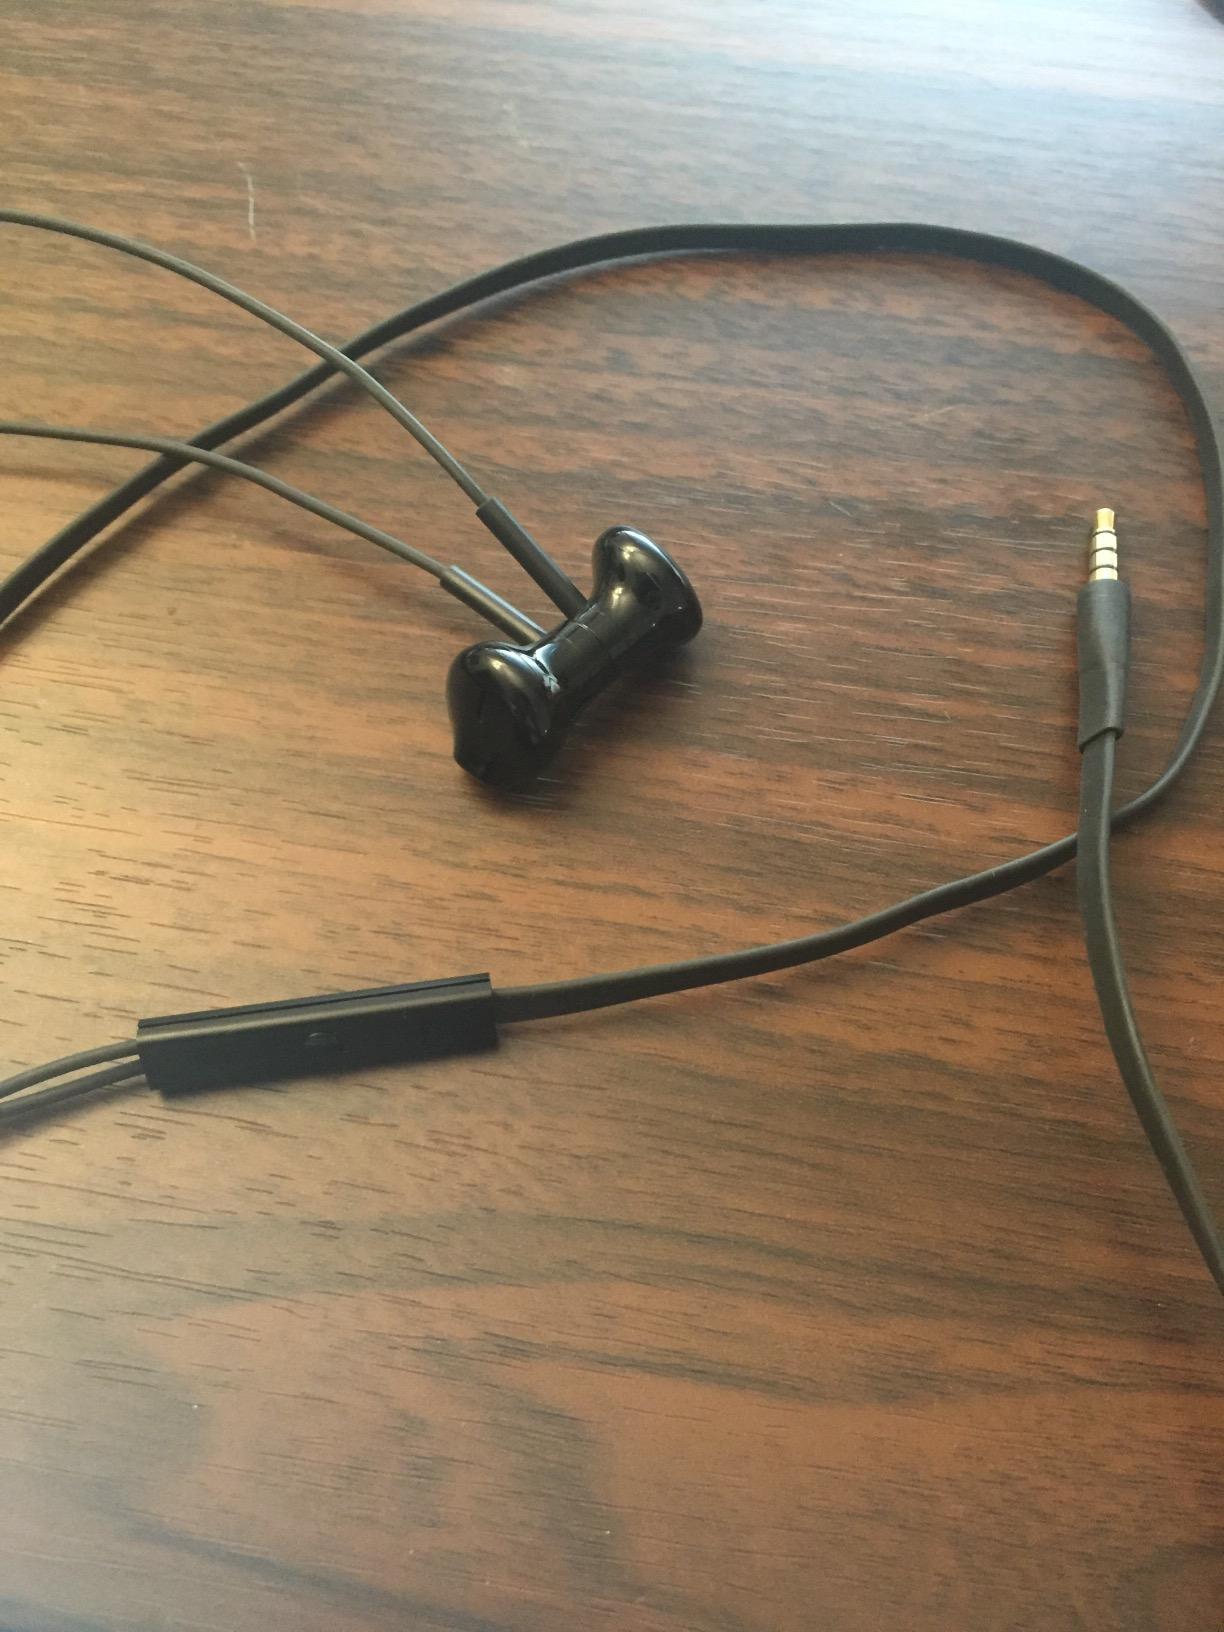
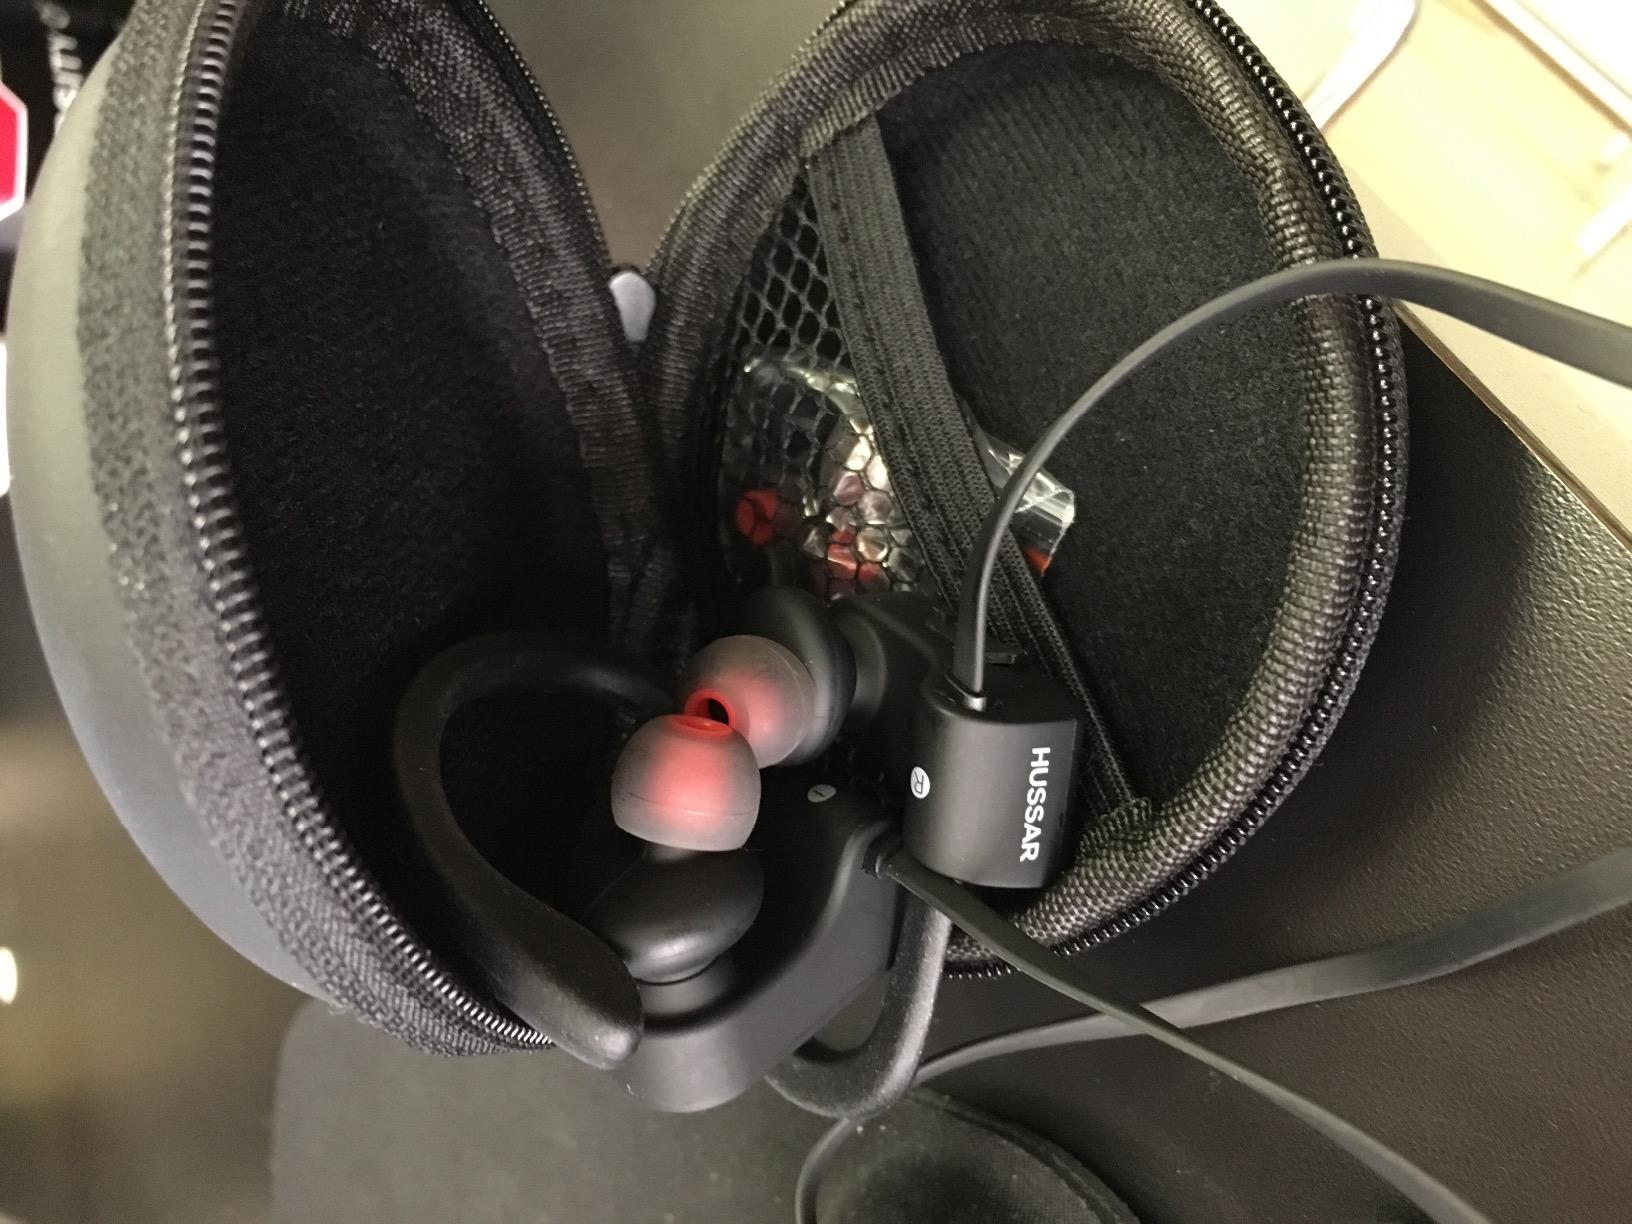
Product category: headphones
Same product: no